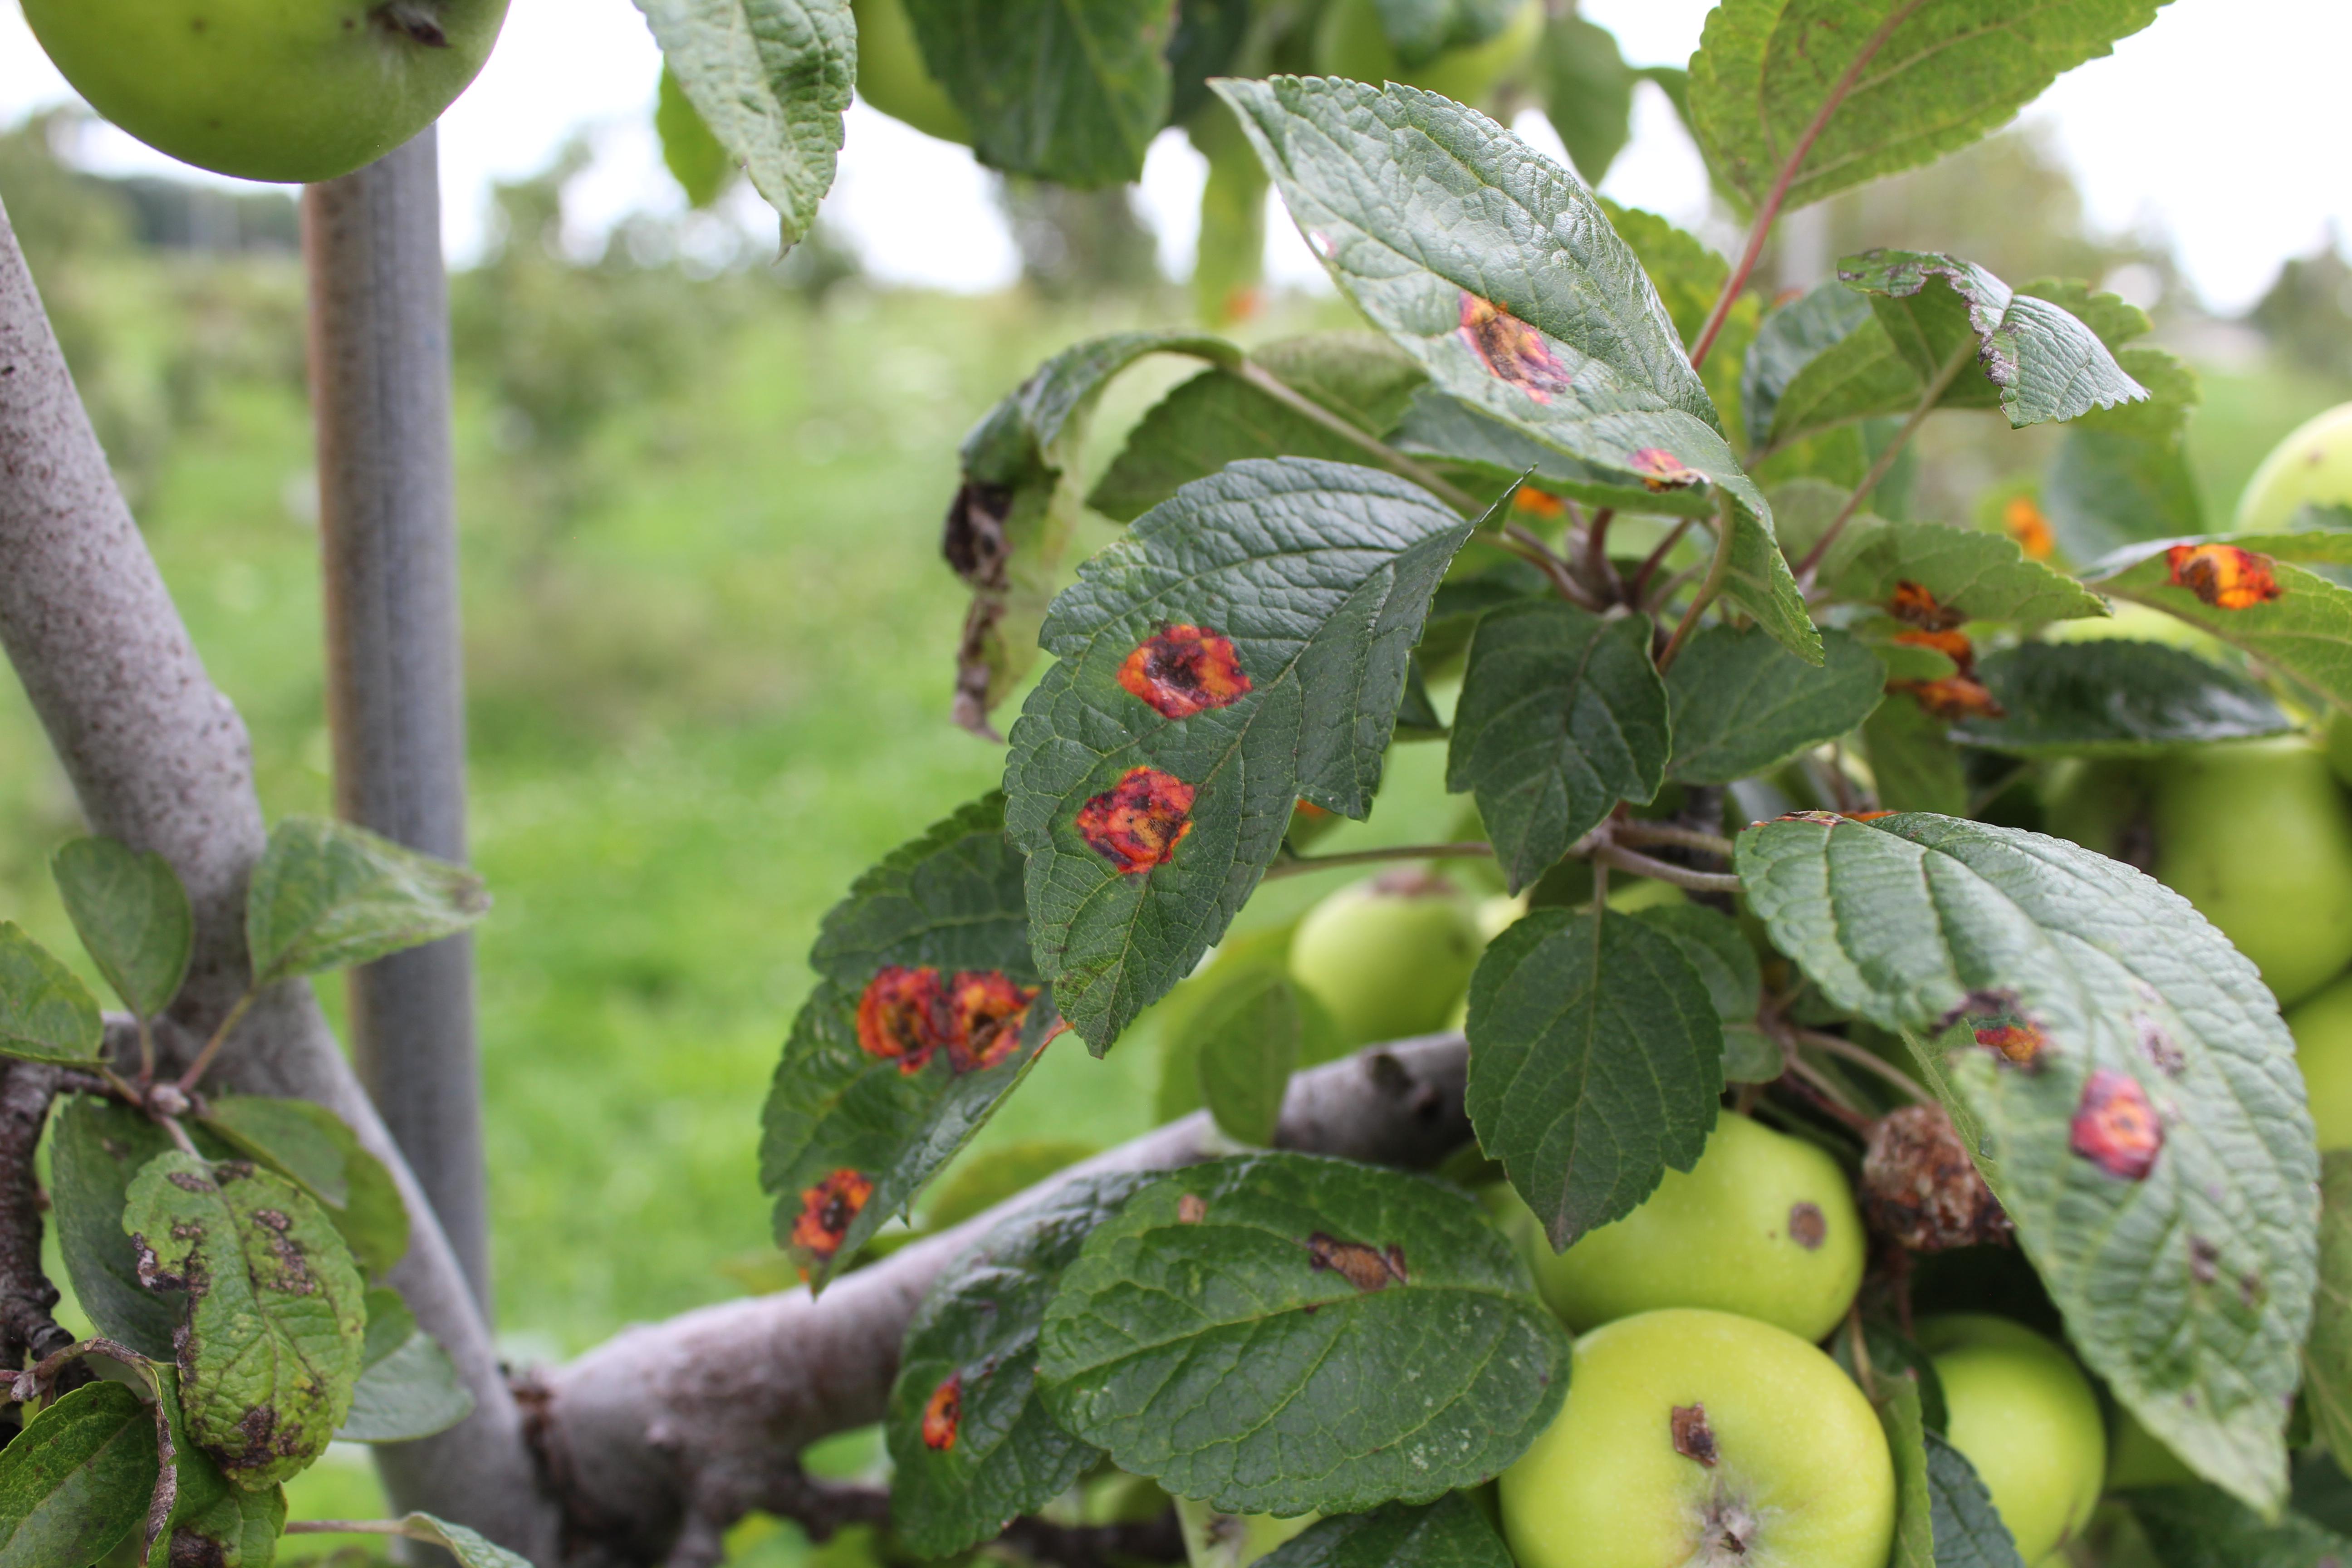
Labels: rust